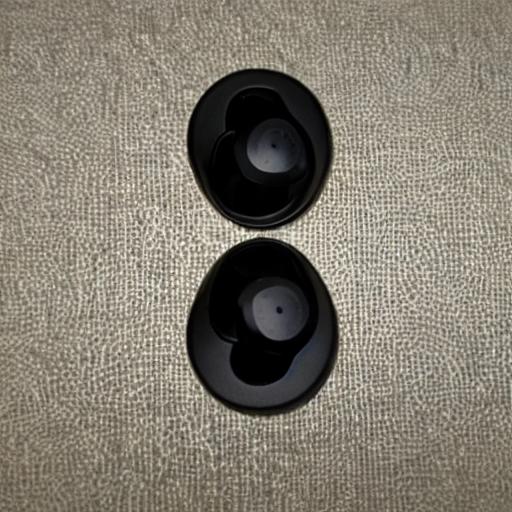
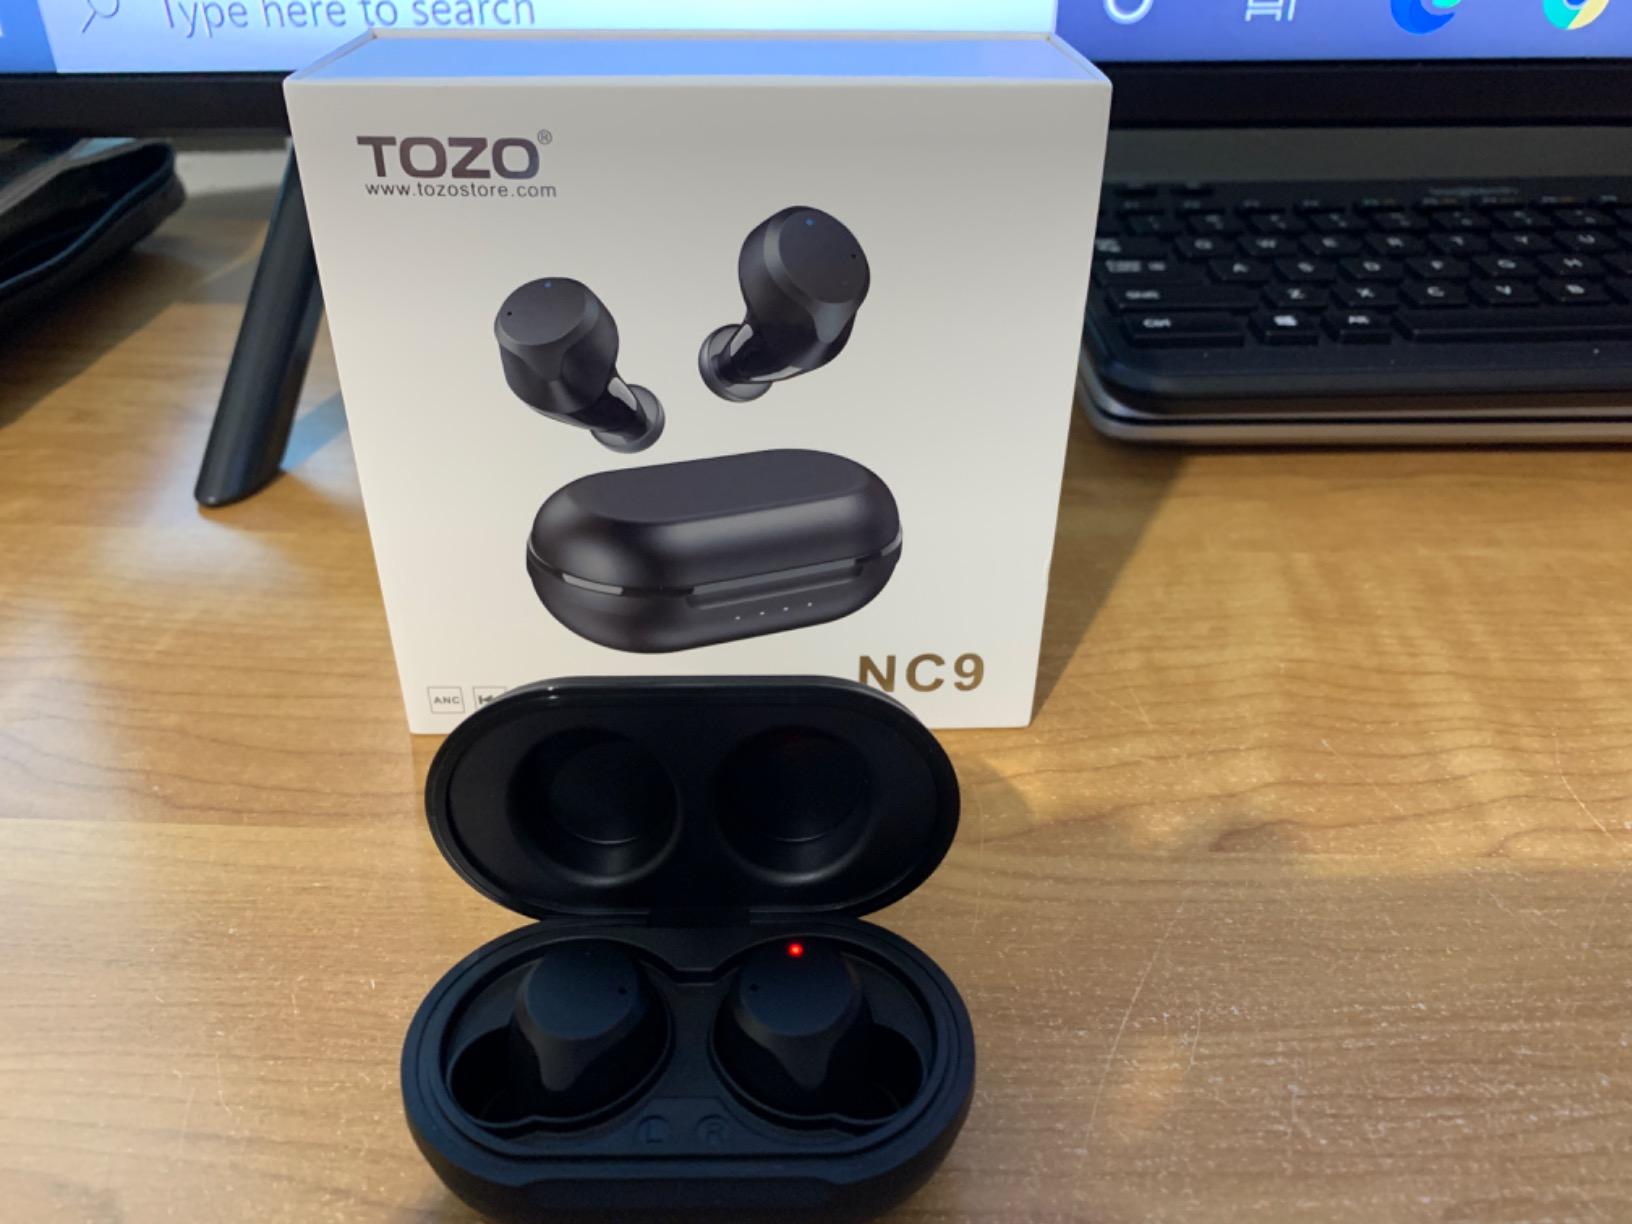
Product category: earbuds
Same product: no